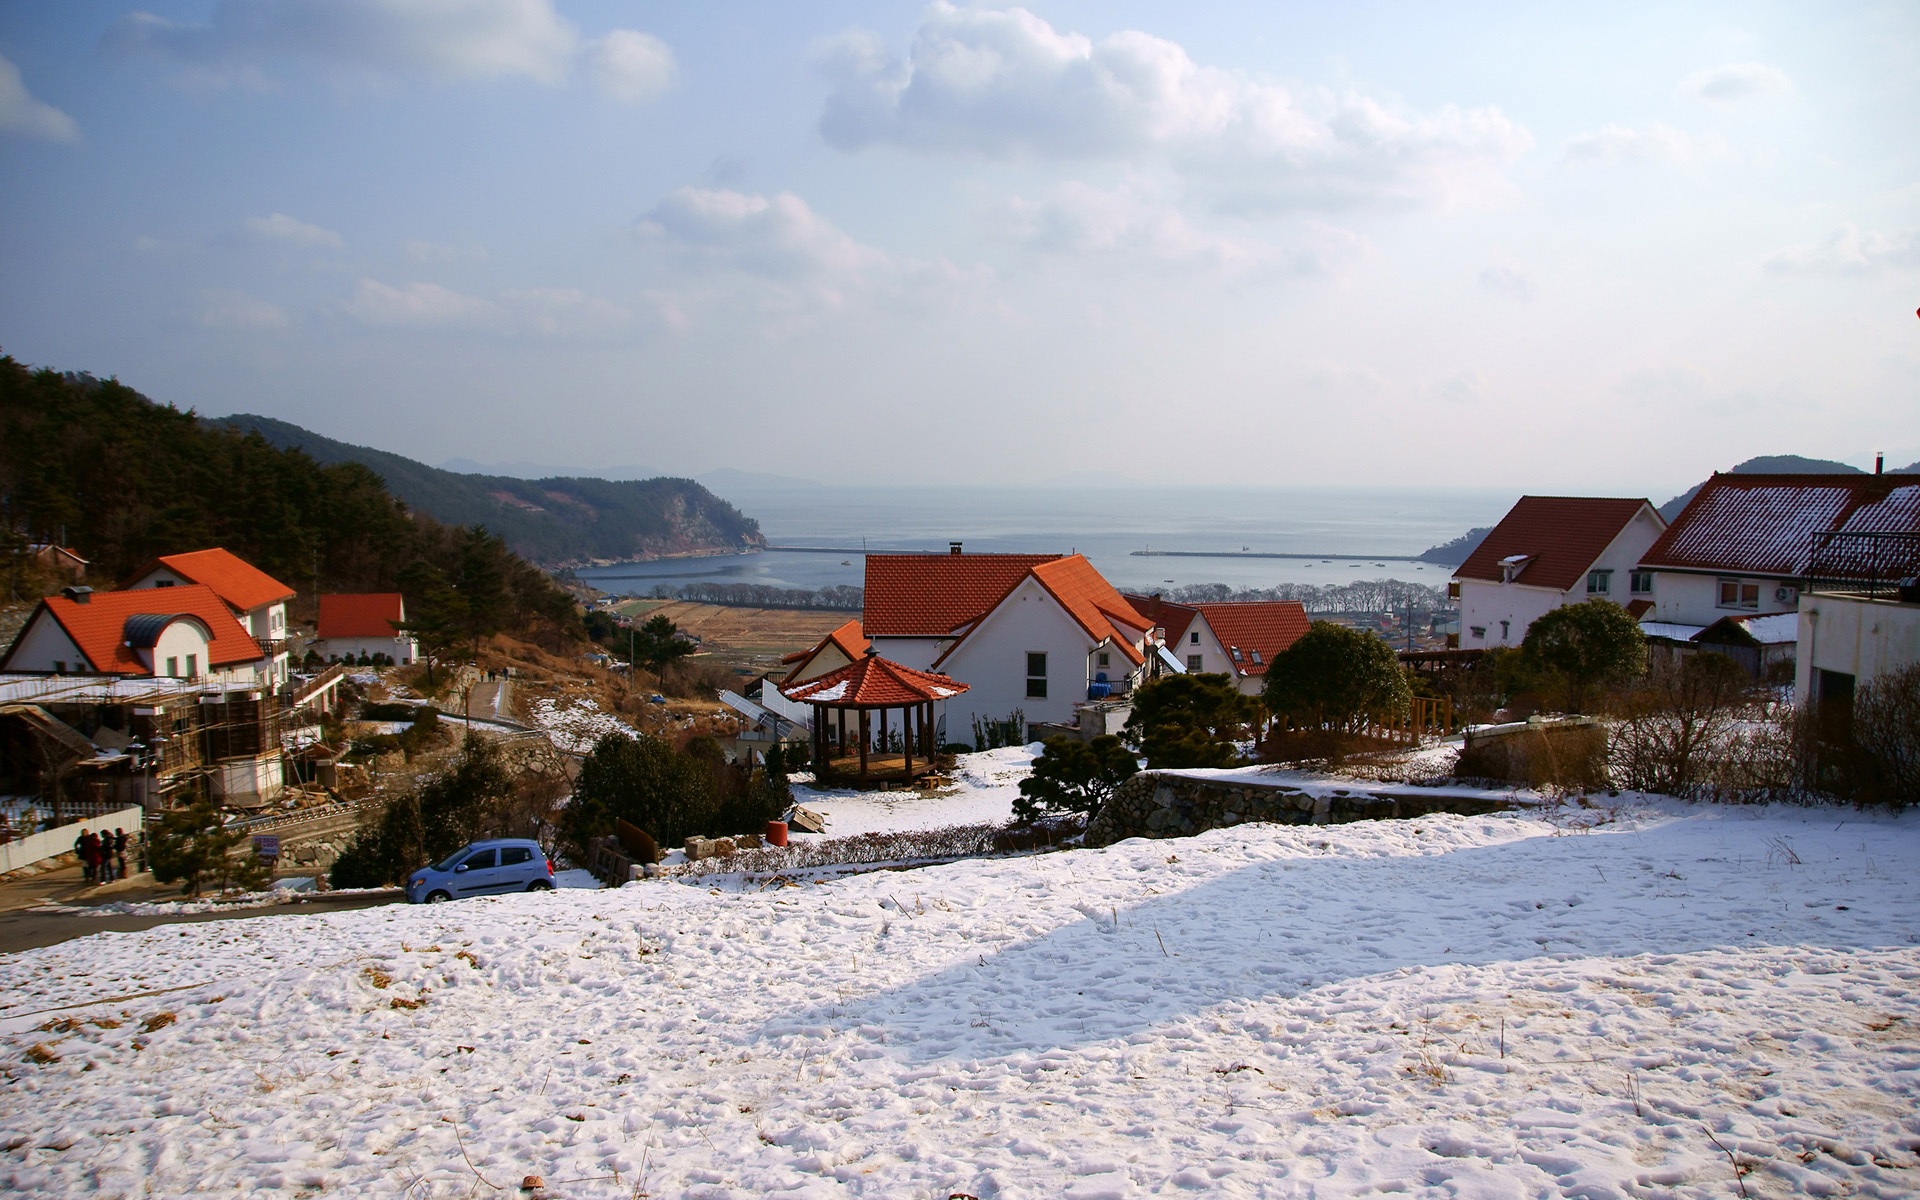
sea, mountain, snow, winter, town, hut, village, weather, season, k, rural area, klitschko, whether or not, geological phenomenon